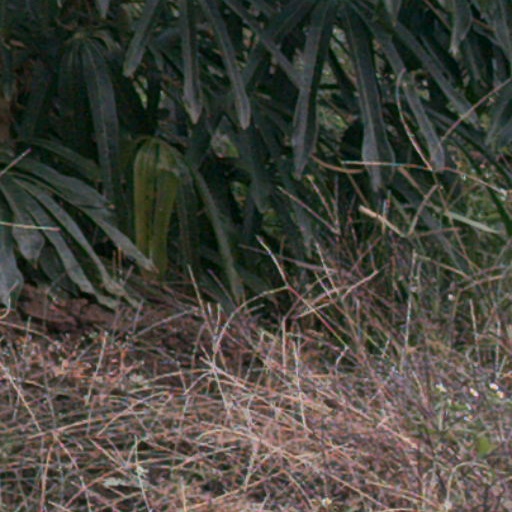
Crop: cassava